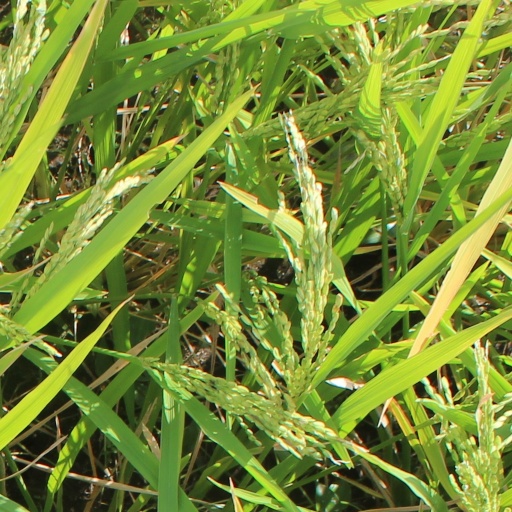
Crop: rice